Jacob van den Eynde

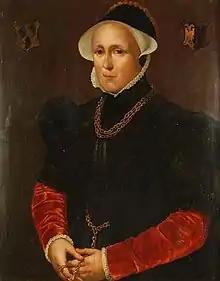
Elisabeth van der Sluys, Jacob van den Eynde's mother

Van den Eynde was the son of Hugo van den Eynde, Pensionary of Delft, and Lysbeth Jansdochter van der Sluys van Zijl (or Elisabeth van der Sluys). Van den Eynde probably spent some time abroad before becoming "meester in de rechten".